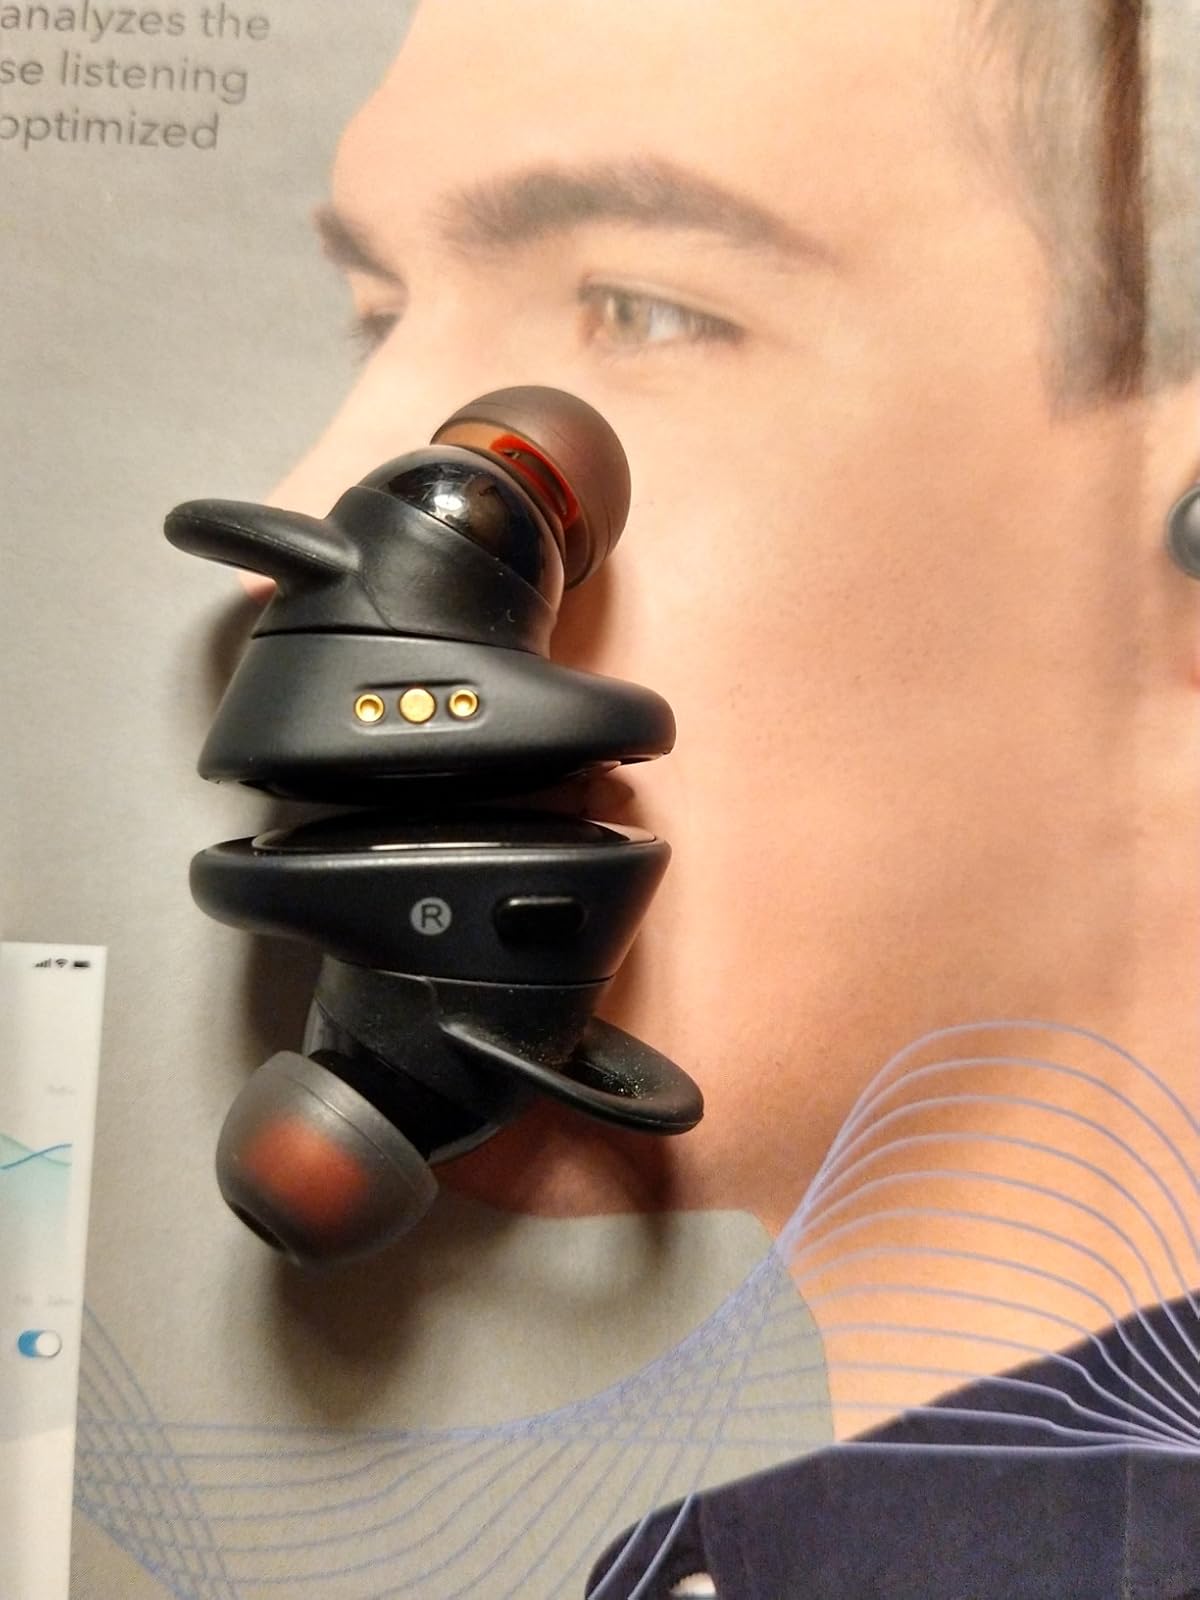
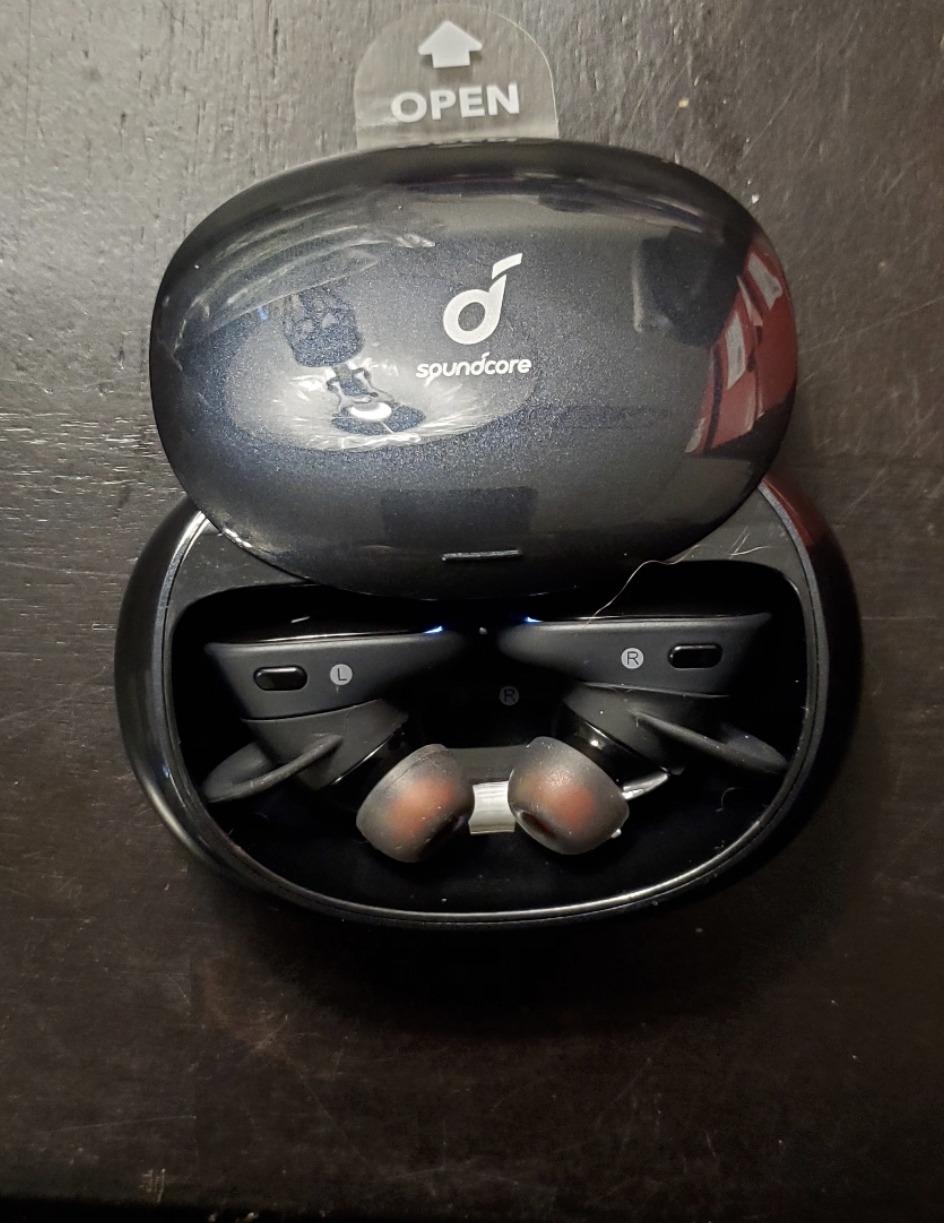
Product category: earbuds
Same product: yes